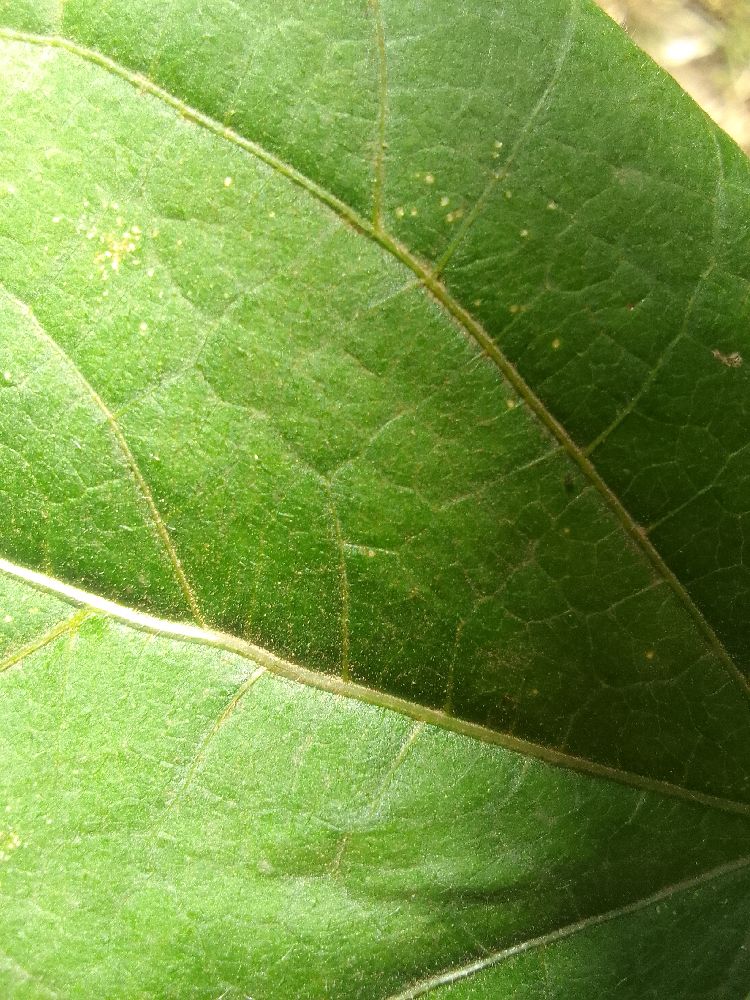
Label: healthy